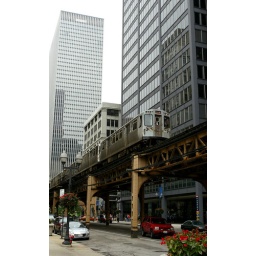
Chicago always remind me of the Batman movie, because of these above ground train track.